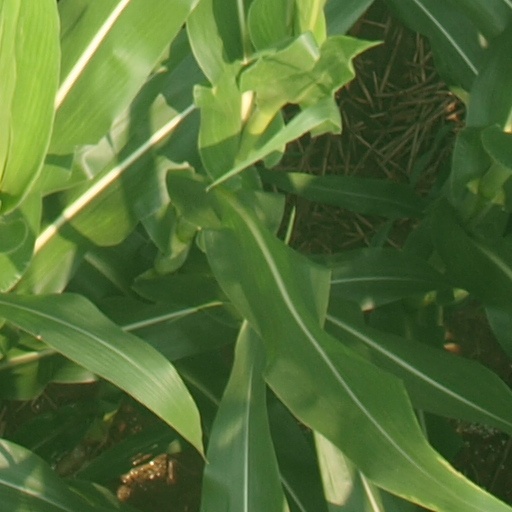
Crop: maize; corn